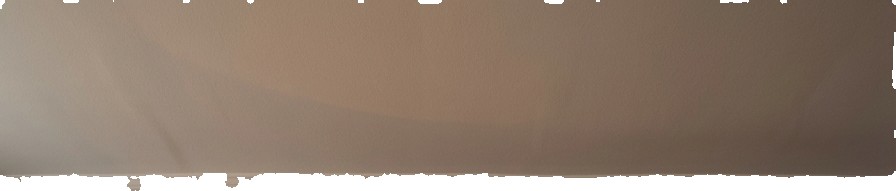
Surface category: ceiling